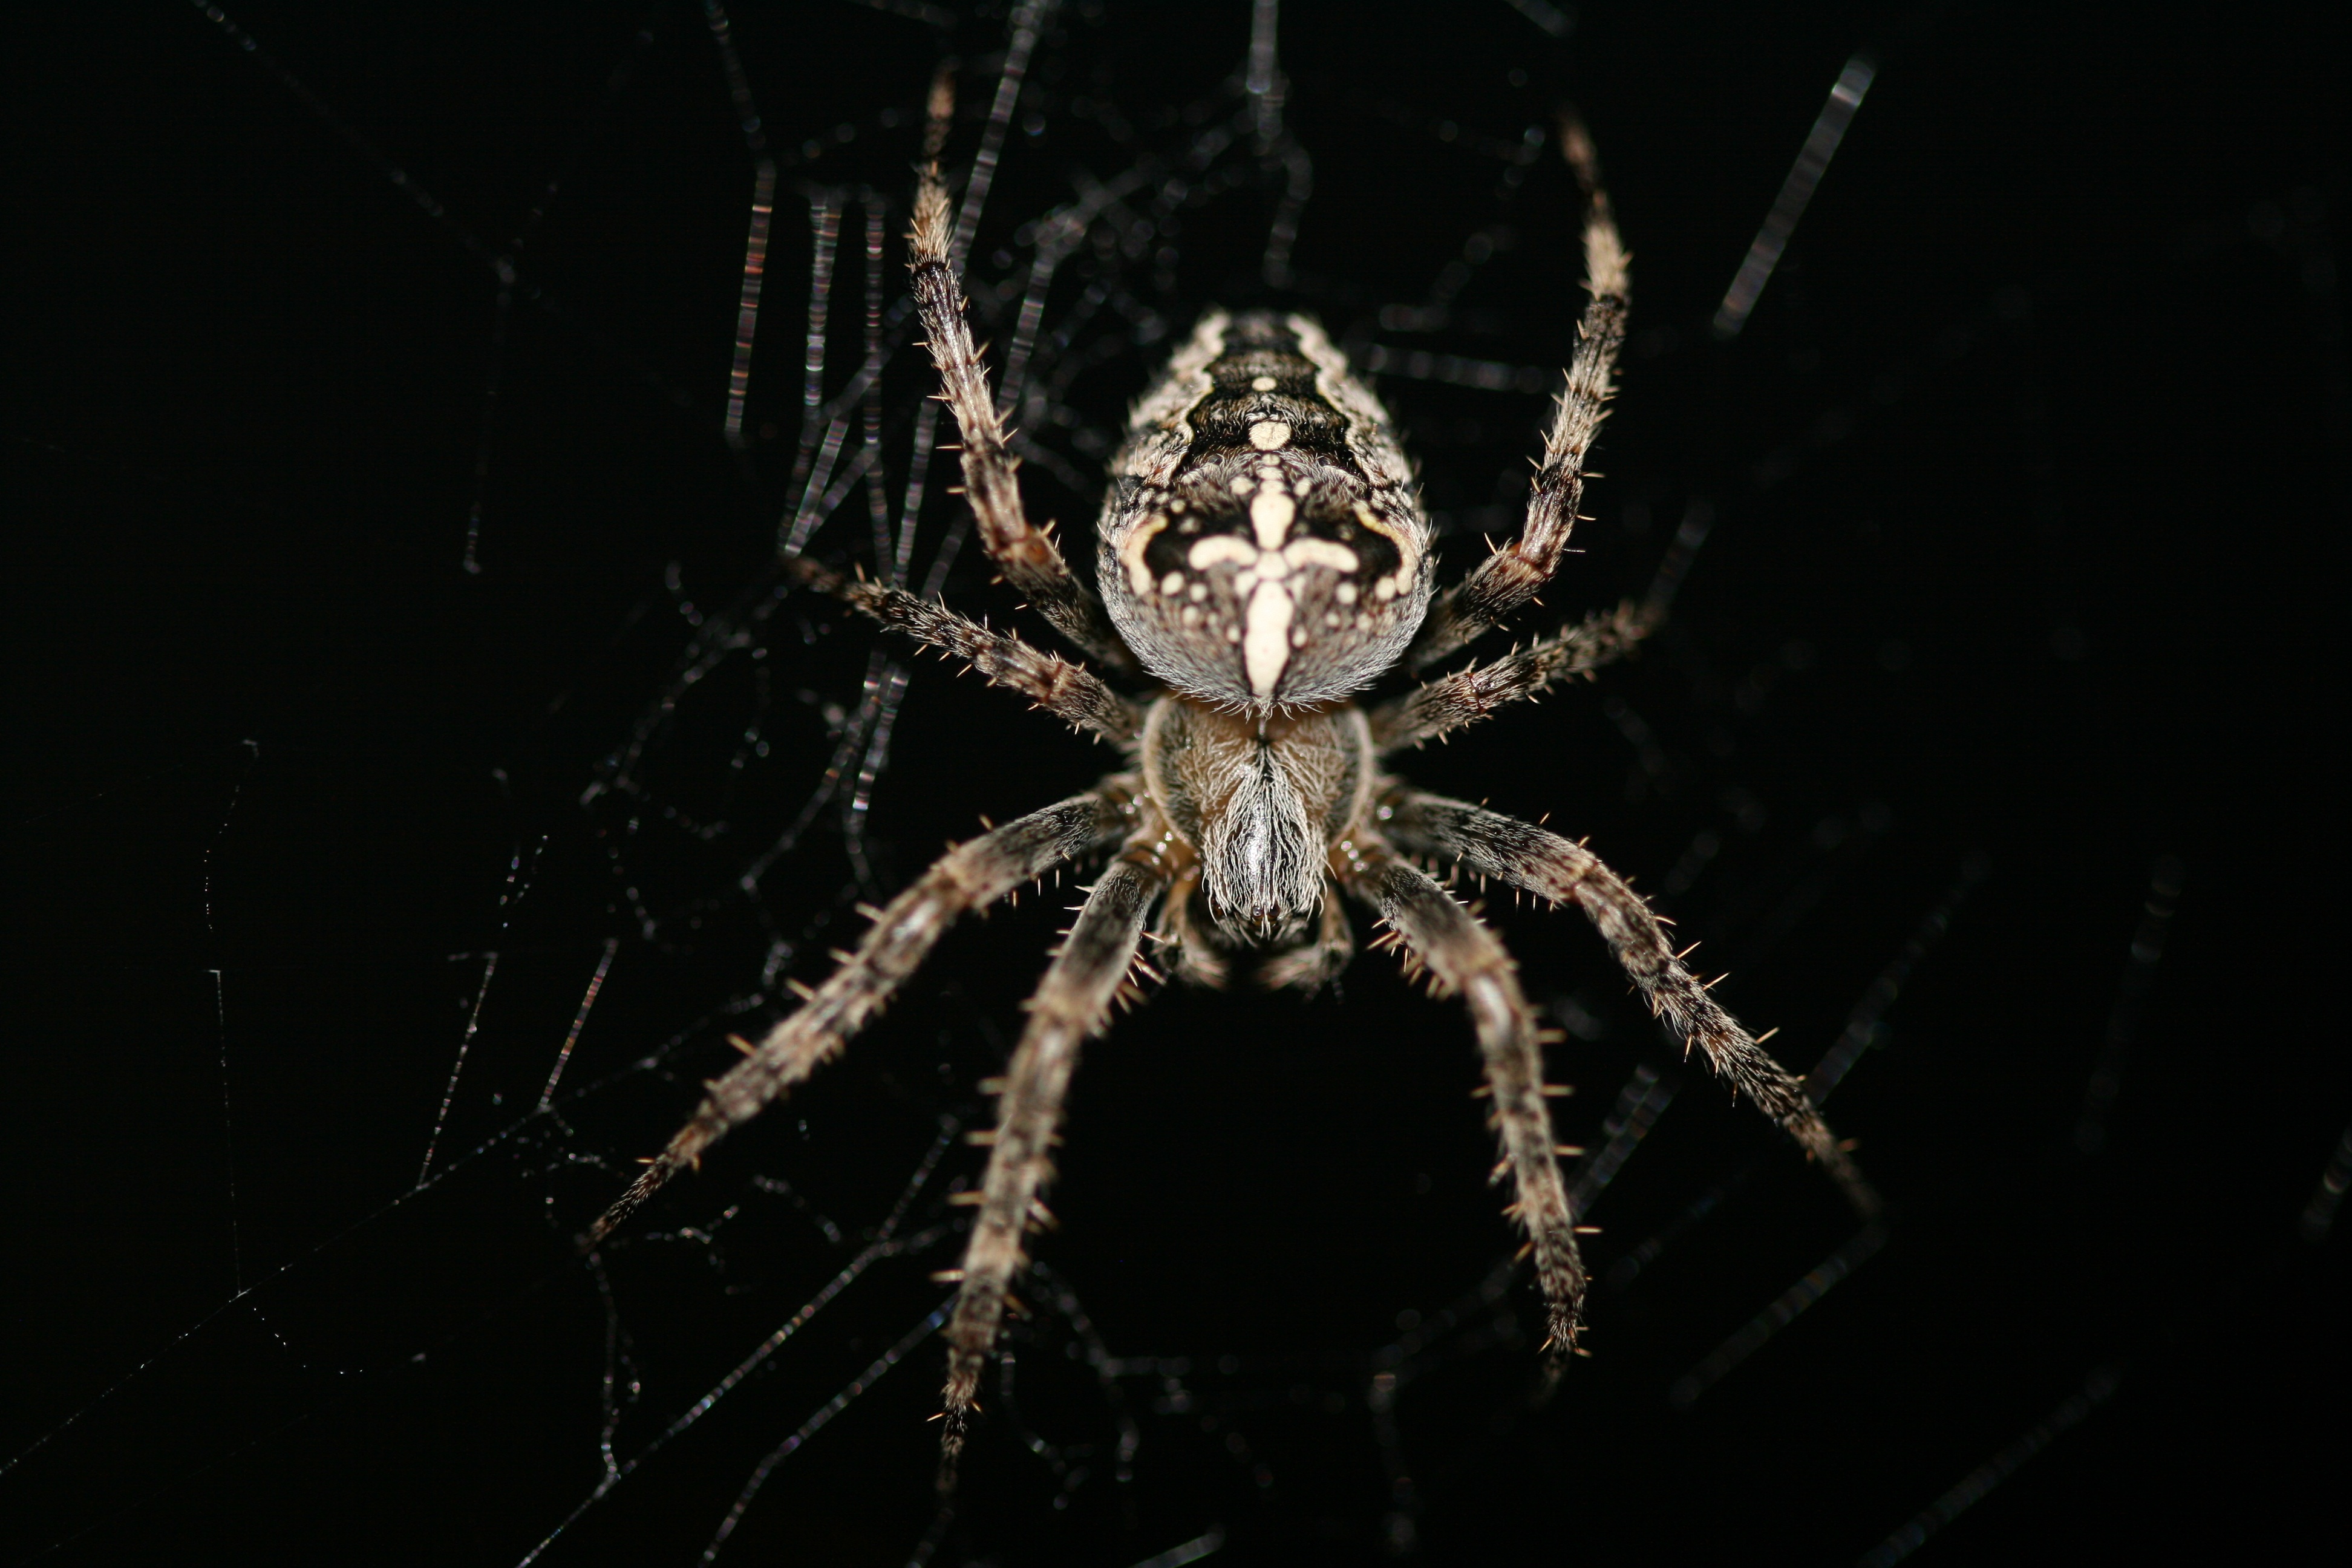
animal, spiderweb, macro, fauna, material, invertebrate, spider web, spider, arachnid, argiope, macro photography, arthropod, araneus diadematus, european garden spider, cross spider, araneus, diadem spider, crowned orb weaver, orb weaver spider